Senior prank

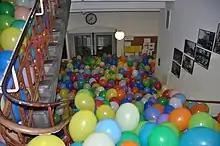
A stairwell filled with balloons at a Gymnasium in Saarbrücken, Germany

A senior prank, also known as muck-up day in Australia and the United Kingdom, is a type of organized prank by the senior class of a school, college, or university. They are often carried out at or near the end of the academic year and are part of school traditions. While most senior pranks are harmless, more severe pranks can include damage to school property and other crimes, which can result in disciplinary or even legal repercussions against the perpetrators.